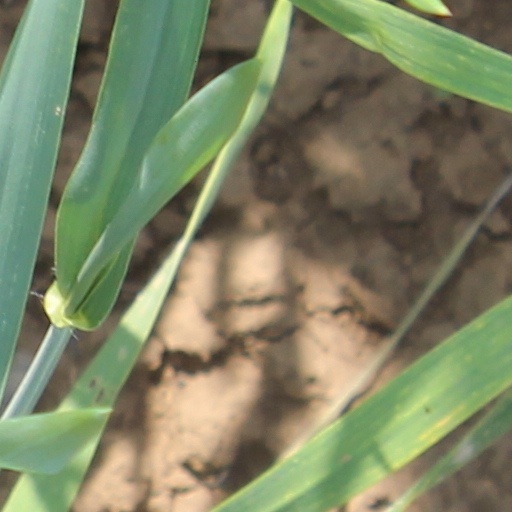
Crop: wheat